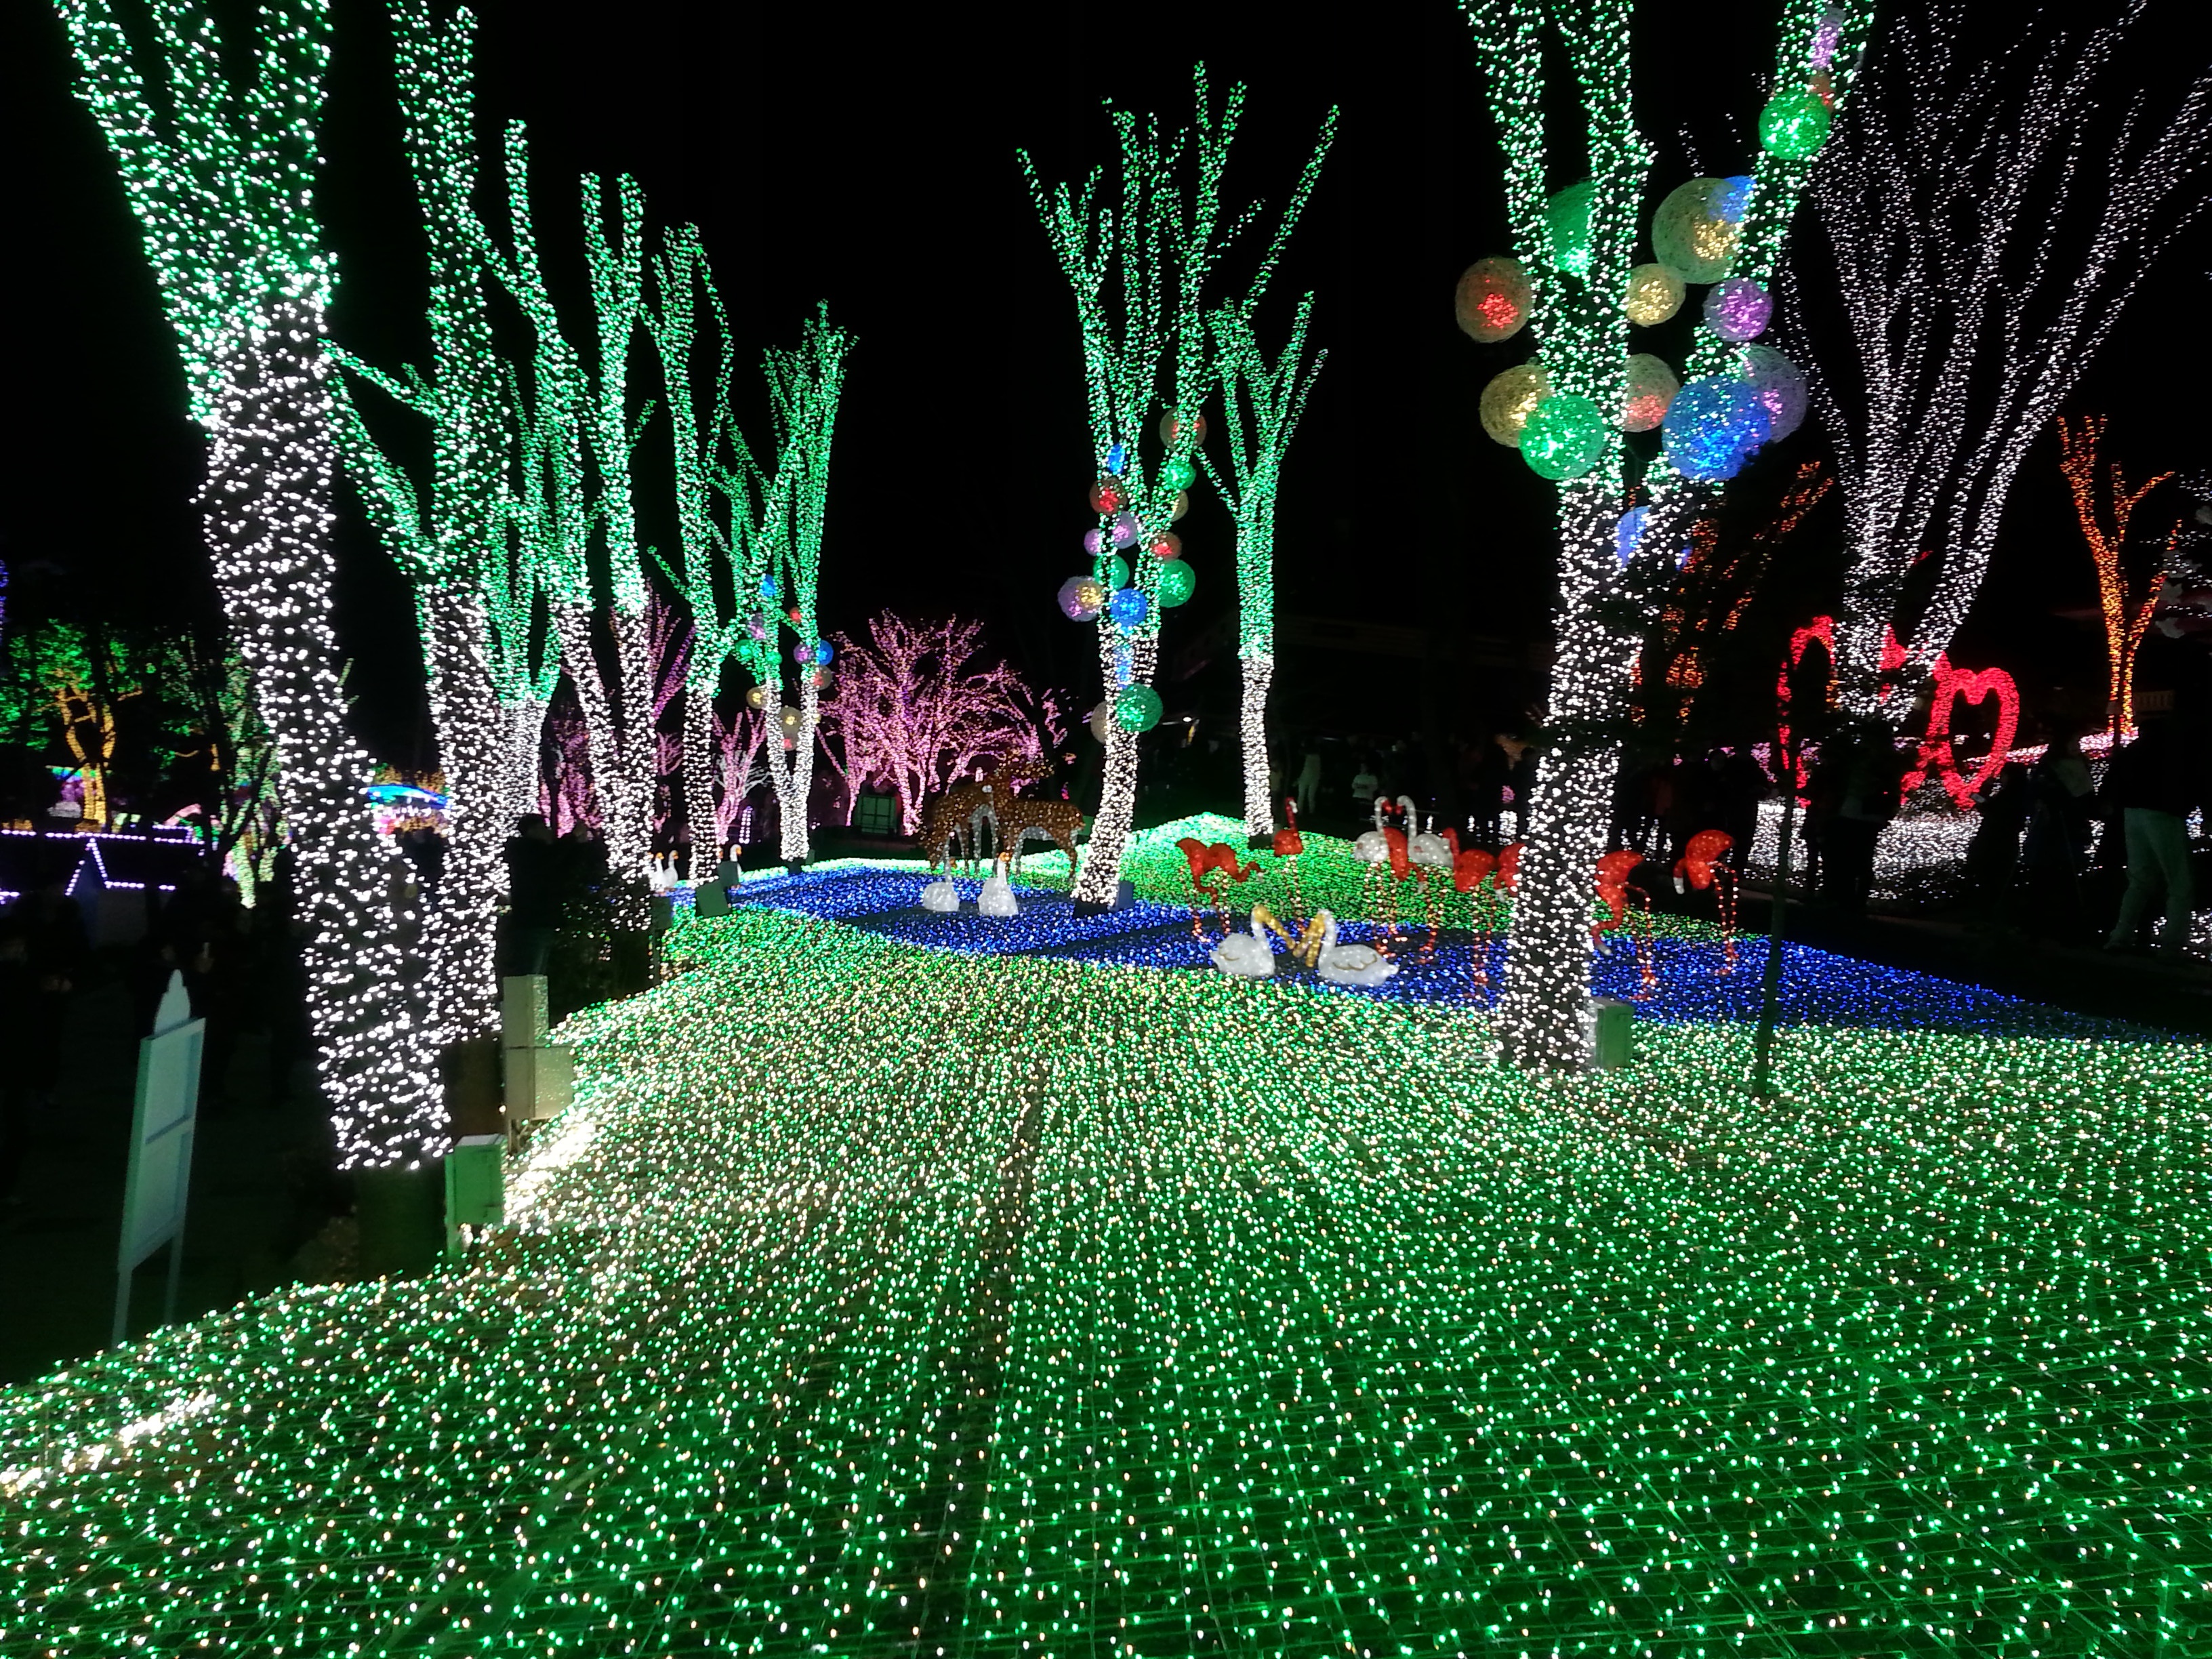
wood, flower, green, christmas, christmas decoration, festival, party, screenshot, christmas lights, glyph, light fixtures, night festival